Harold Freedman

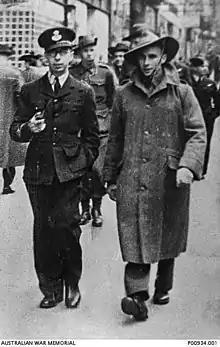
Australian War Artist Harold Freedman (left) in Collins Street Melbourne with his brother, . Courtesy Australian War Memorial

Harold Emanuel Freedman O.A.M. (21 May 191516 July 1999) was an artist from Victoria, Australia, renowned as an illustrator and lithographer, as an official war artist, and for his work in public murals.